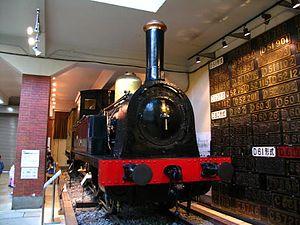
L’histoire du transport ferroviaire au Japon a commencé à la fin de l'Époque Edo. Il y a eu quatre étapes principales: